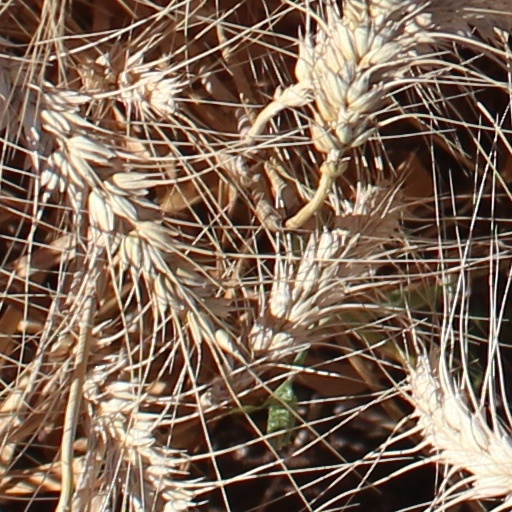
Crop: wheat